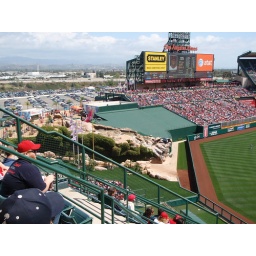
They have a waterfall and water jets in there. Also, fireworks go off whenever the Angels hit a home run.